Magda Nachman Acharya

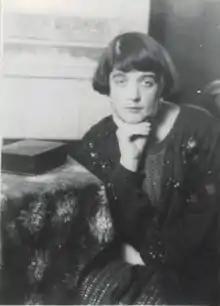

Magda Nachman Acharya (20 July 1889 – 12 February 1951) was a Russian-born painter, draftsman, and book illustrator.